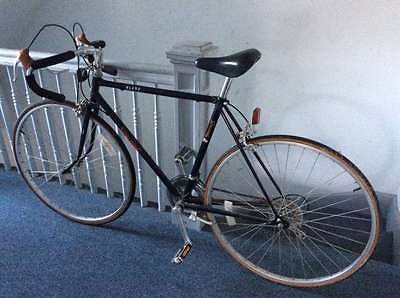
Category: bicycle